Smenkhkare

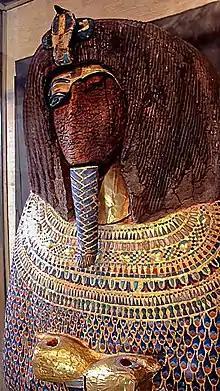
The desecrated royal coffin found in tomb KV55

The location of Smenkhkare's burial is unconfirmed. He has been put forward as a candidate for the mummy discovered in KV55, which rested in a desecrated rishi coffin with the owner's name removed. It is generally accepted that the coffin was originally intended for a female and later reworked to accommodate a male. Over the past century, the chief candidates for this individual have been either Akhenaten or Smenkhkare. The case for Smenkhkare comes mostly from the presumed age of the mummy (see below) which, between ages 18 and 26 would not fit Akhenaten who reigned for 17 years and had fathered a child near by his first regnal year. There is nothing in the tomb positively identified as belonging to Smenkhkare, nor is his name found there. The tomb is certainly not befitting any king, but even less so for Akhenaten.